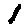
Label: 1